Waratah, New South Wales

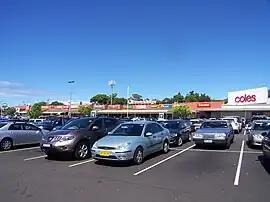
Waratah Village Shopping Centre in March 2011

Waratah is a north-western residential suburb of Newcastle, New South Wales, Australia, from Newcastle's central business district and bounded to the north by the Main North railway line. Waratah station was opened in 1858 and is served by NSW TrainLink's Hunter line.